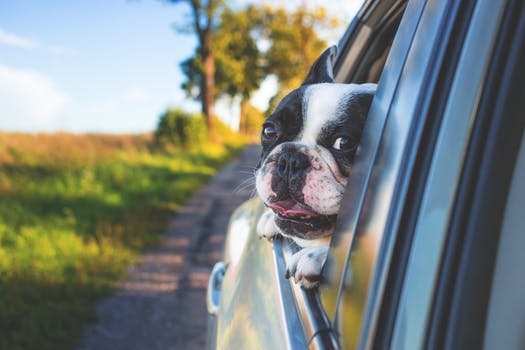
Label: No Watermark